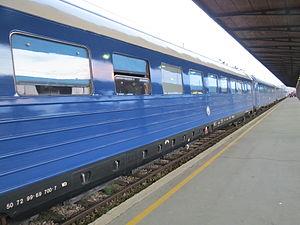
Le train bleu avec lequel le président yougoslave Josip Broz Tito a parcouru son pays.